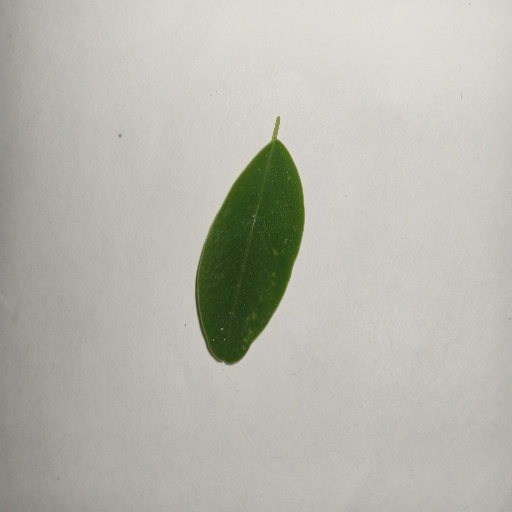
Species: Sojina
Leaf condition: Healthy Leaf